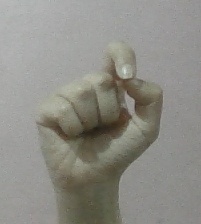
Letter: fa